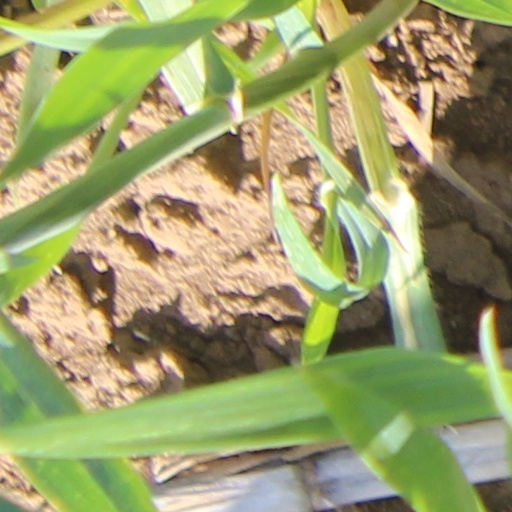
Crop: wheat